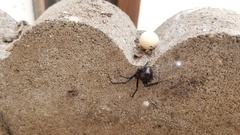
Species: Lactrodectus_hesperus